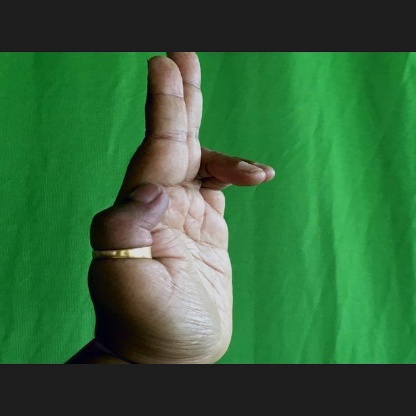
Mudra: Ardhapathaka